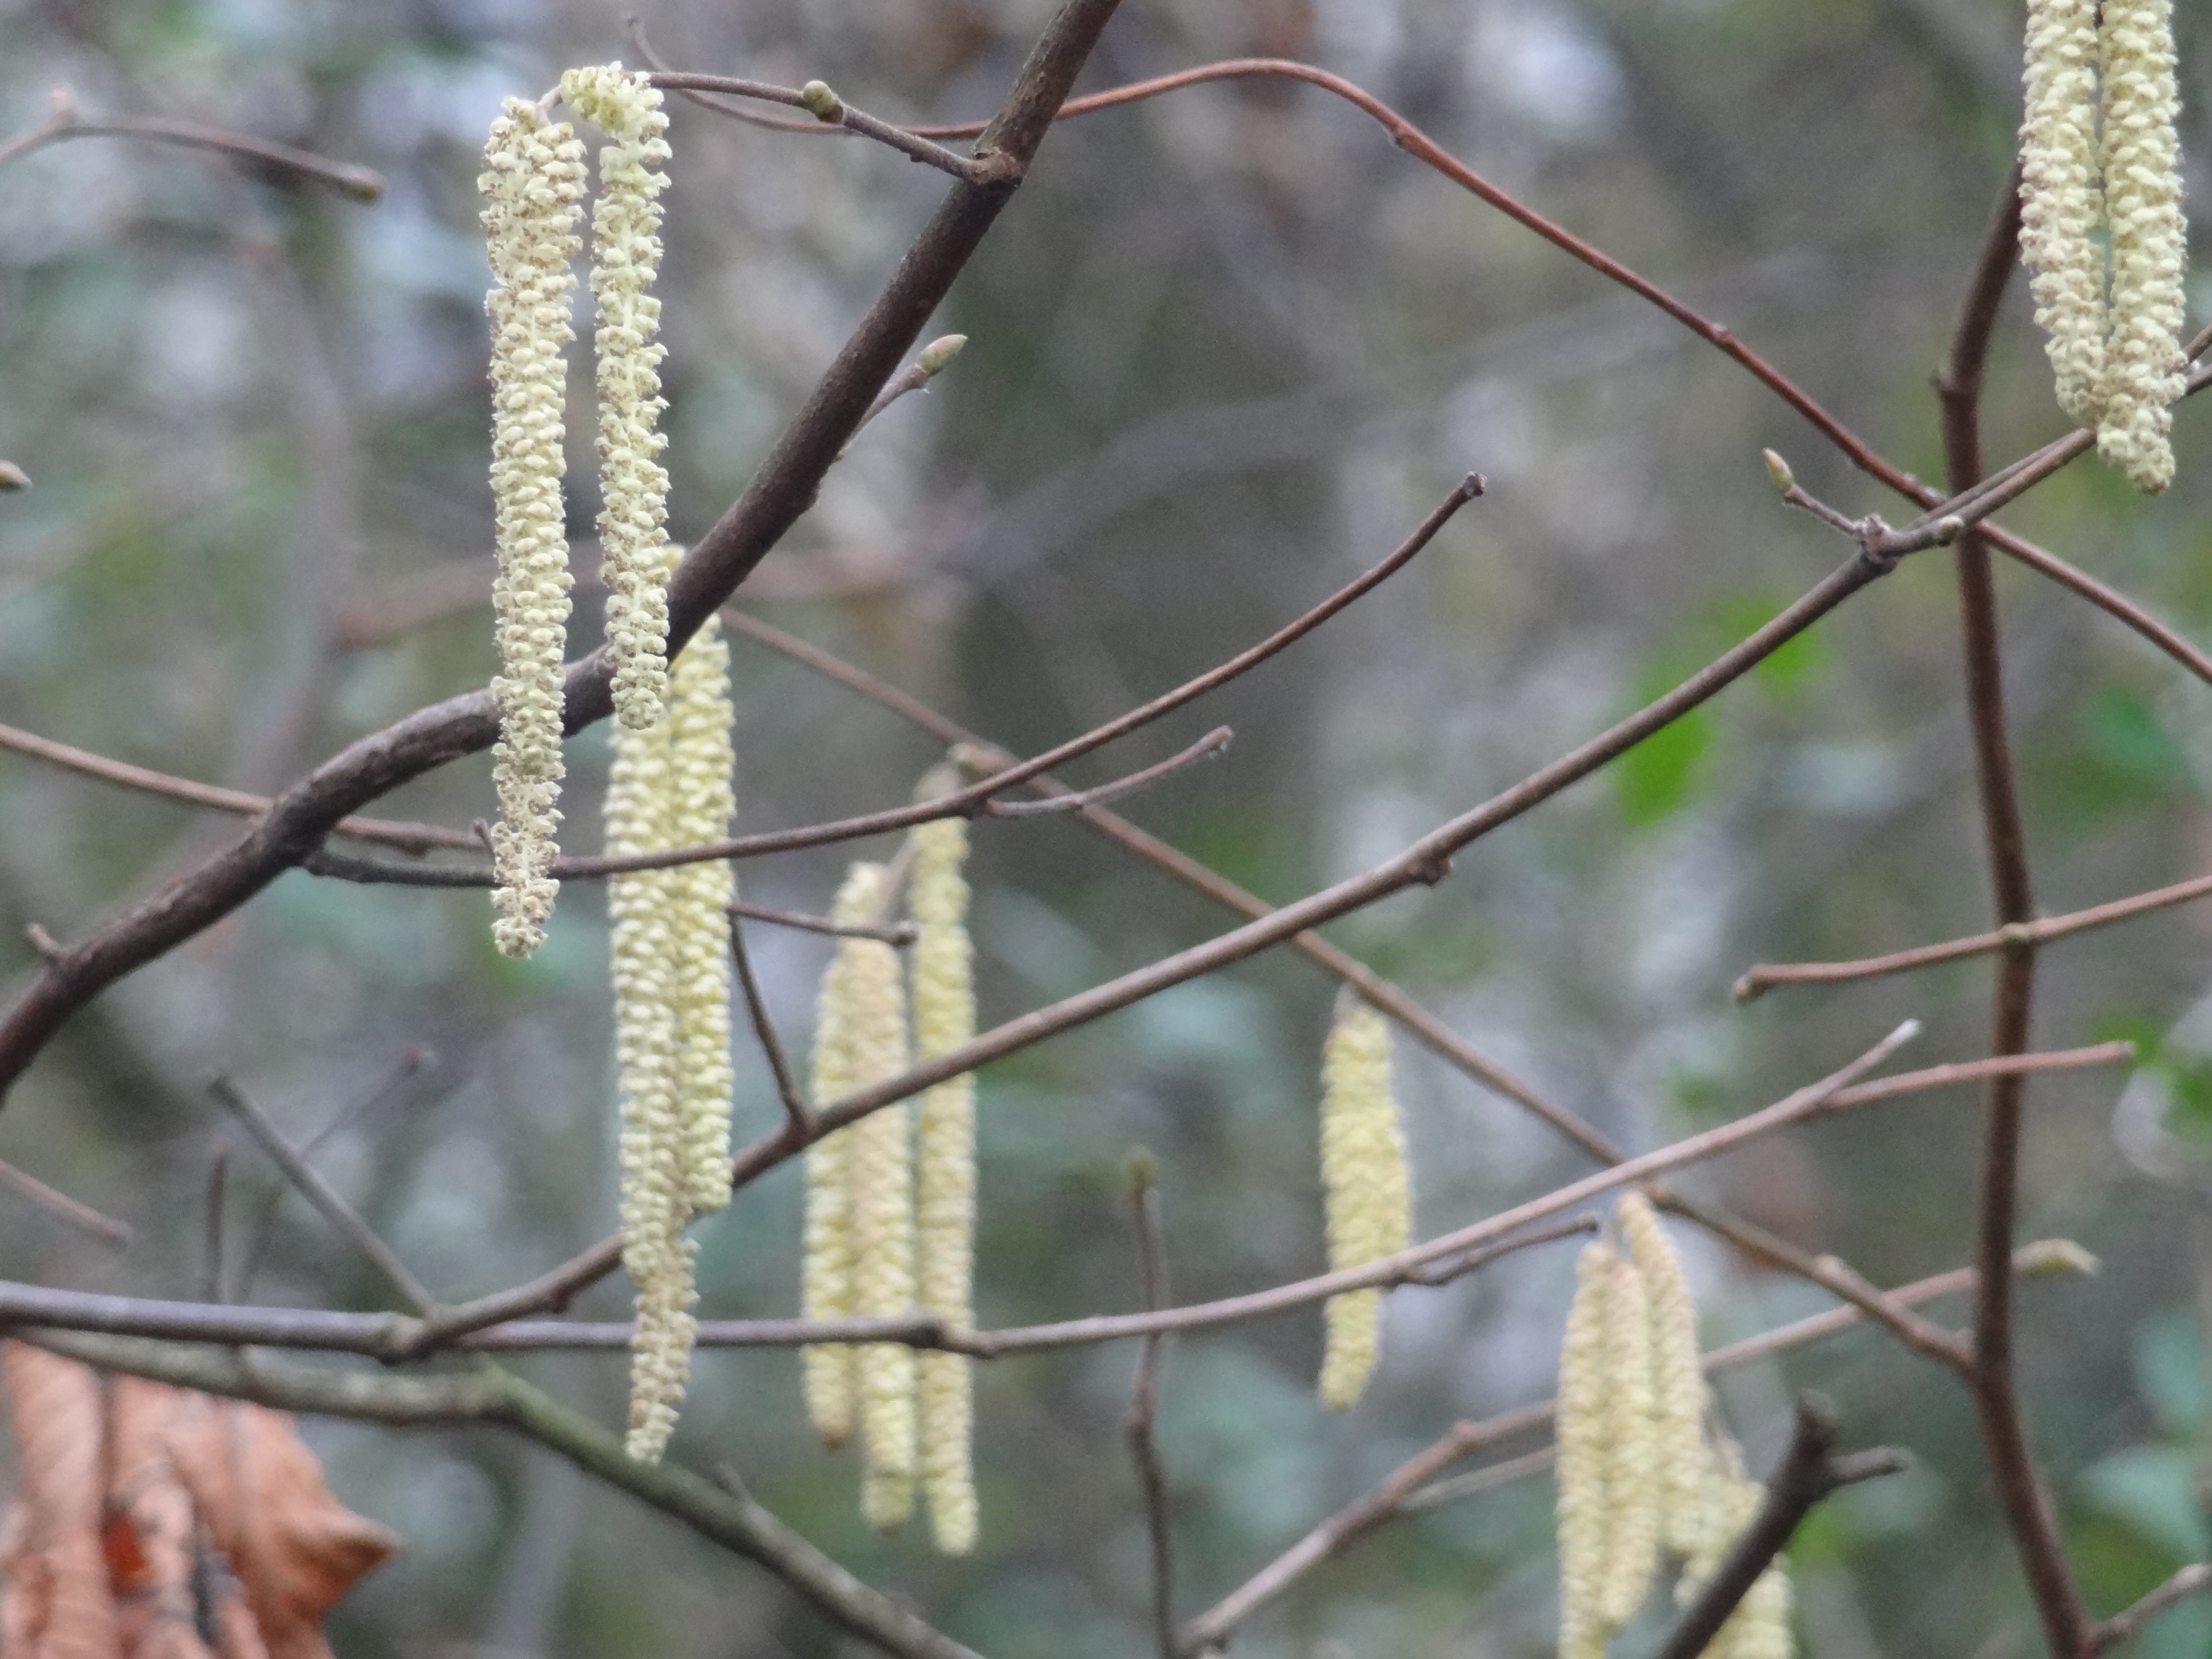
tree, branch, bird, plant, leaf, flower, wildlife, spring, fauna, twig, kittens, hazel, thorns spines and prickles